Polyknight

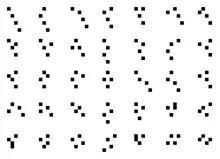
The 35 free tetraknights

A polyknight is a plane geometric figure formed by selecting cells in a square lattice that could represent the path of a chess knight in which doubling back is allowed. It is a polyform with square cells which are not necessarily connected, comparable to the polyking. Alternatively, it can be interpreted as a connected subset of the vertices of a knight's graph, a graph formed by connecting pairs of lattice squares that are a knight's move apart.